University of Waterloo Faculty of Engineering

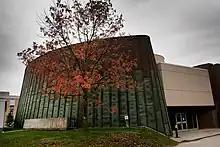
Engineering Lecture Hall at the University of Waterloo.

Each of Waterloo Engineering's eight academic units (schools and departments) also offers graduate degrees.